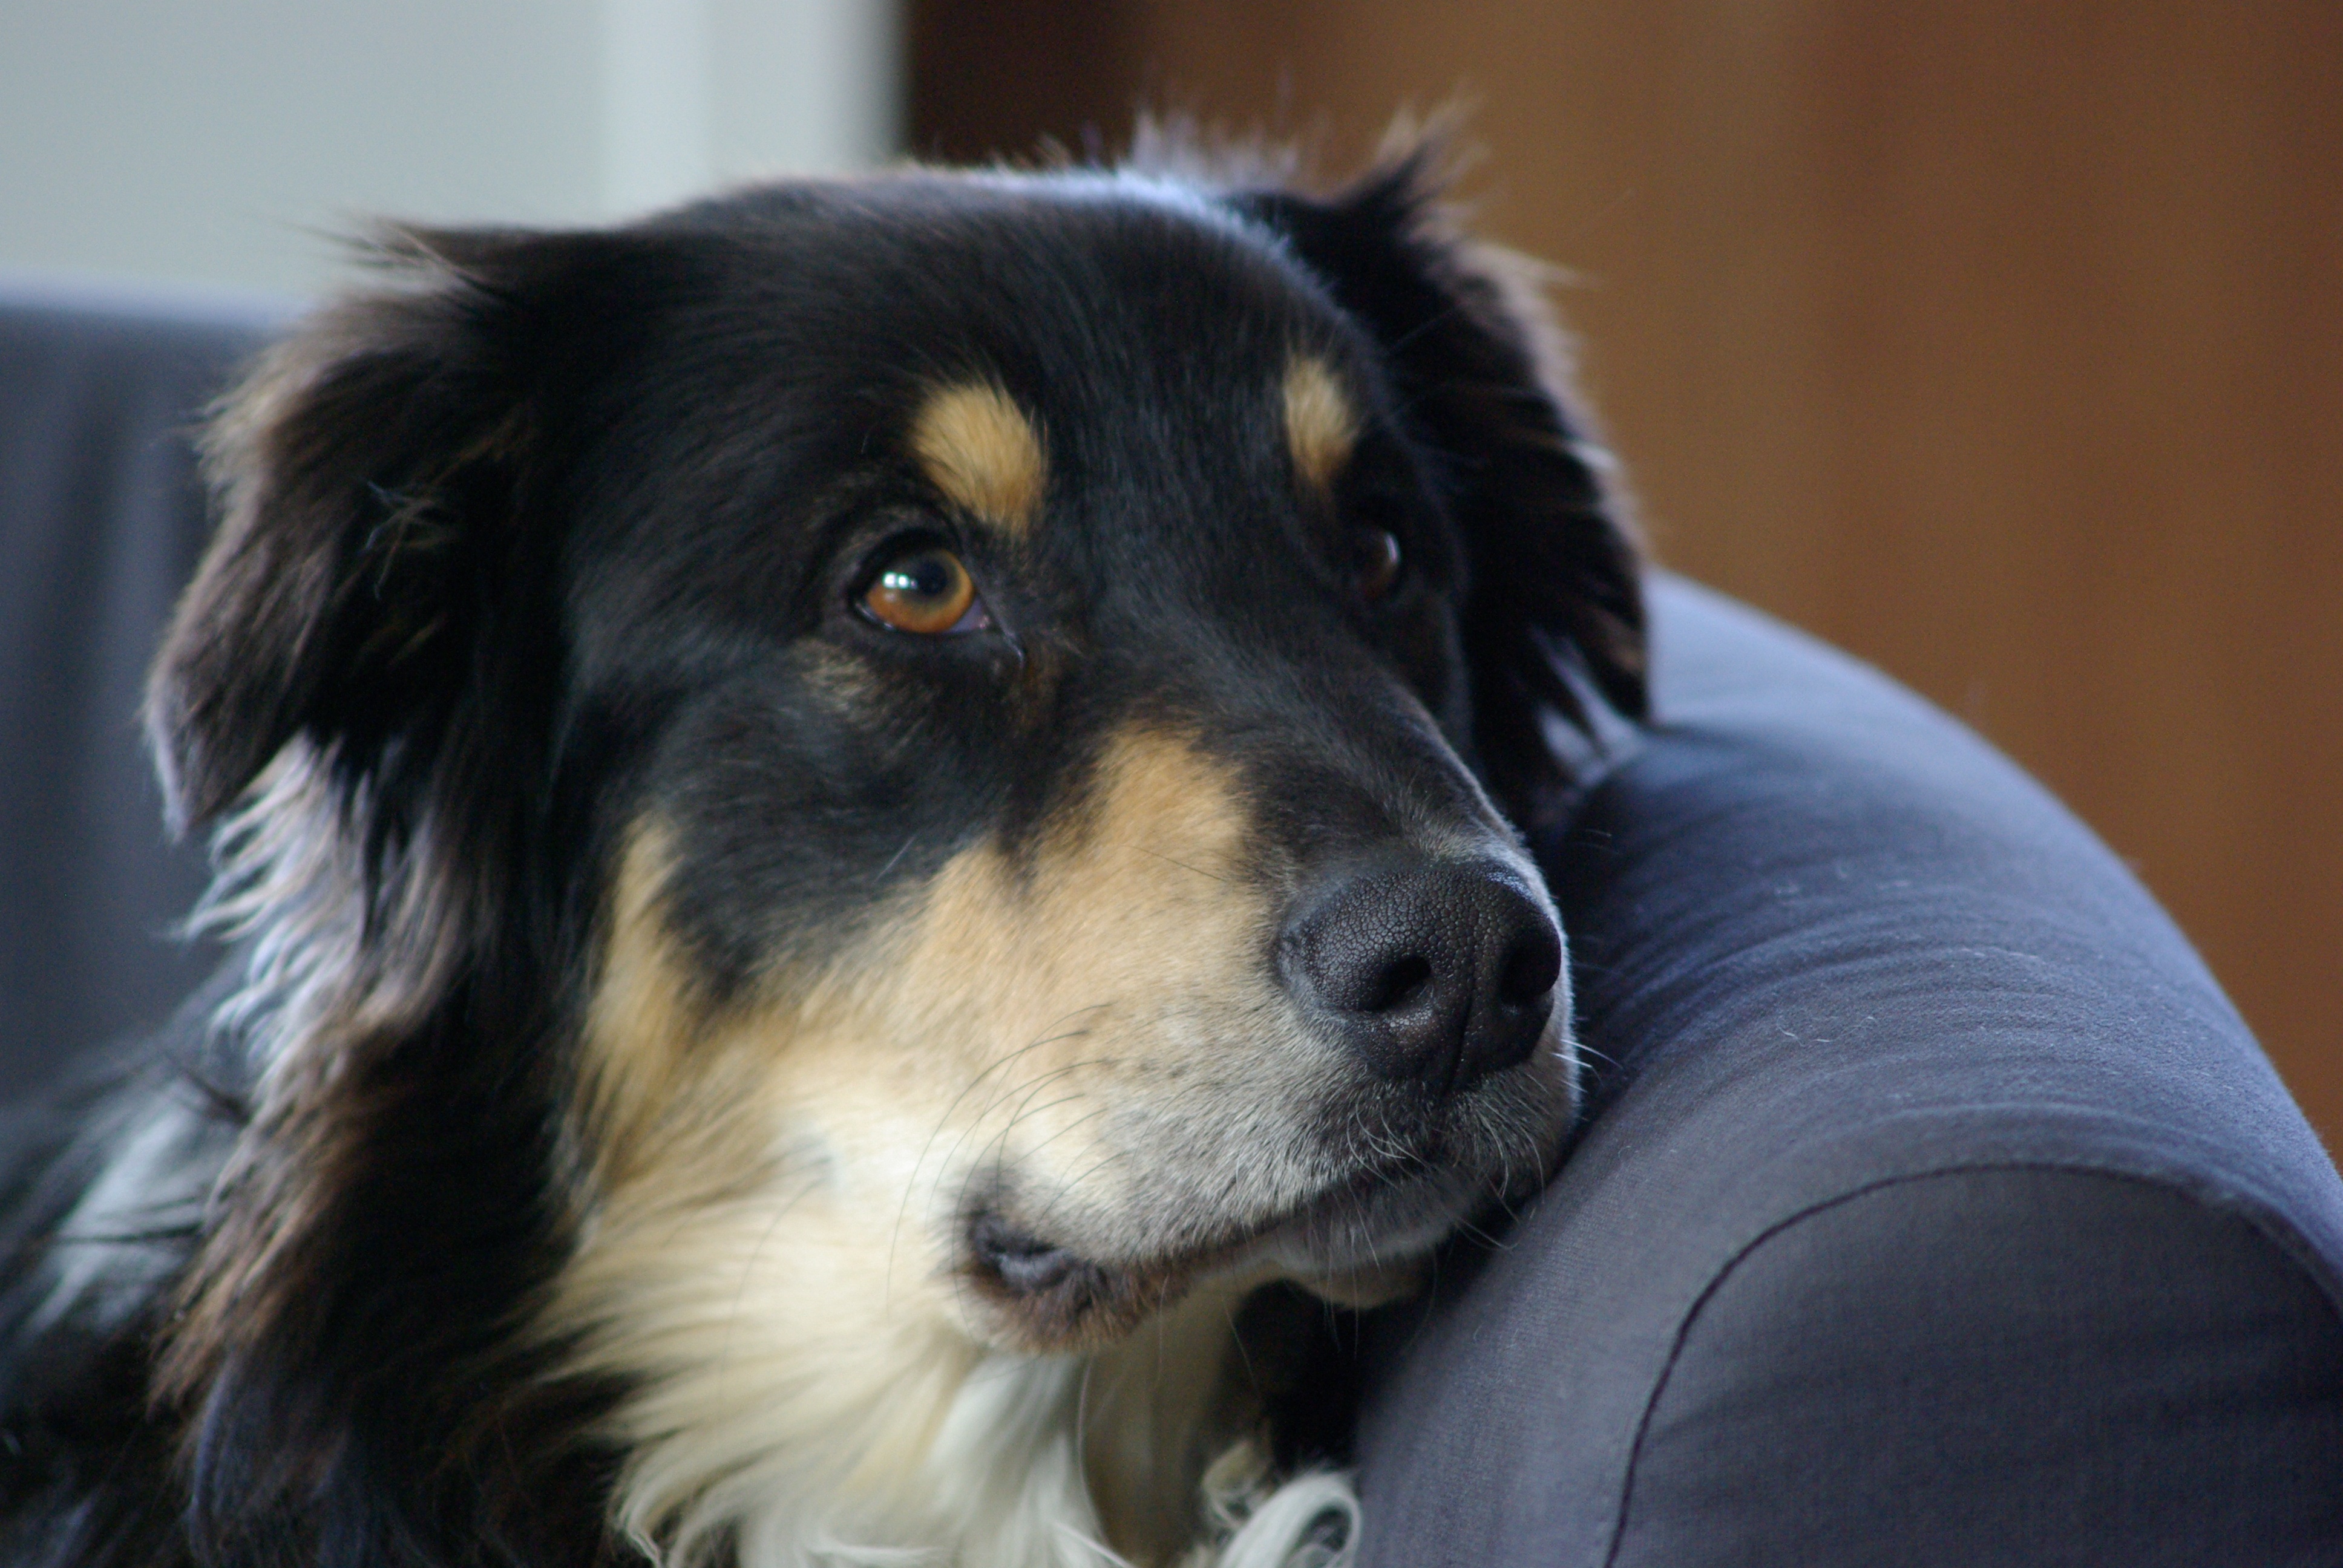
forest, puppy, dog, fur, mammal, pets, dogs, animals, vertebrate, dog breed, australian shepherd, dog like mammal, carnivoran, dog breed group, miniature australian shepherd